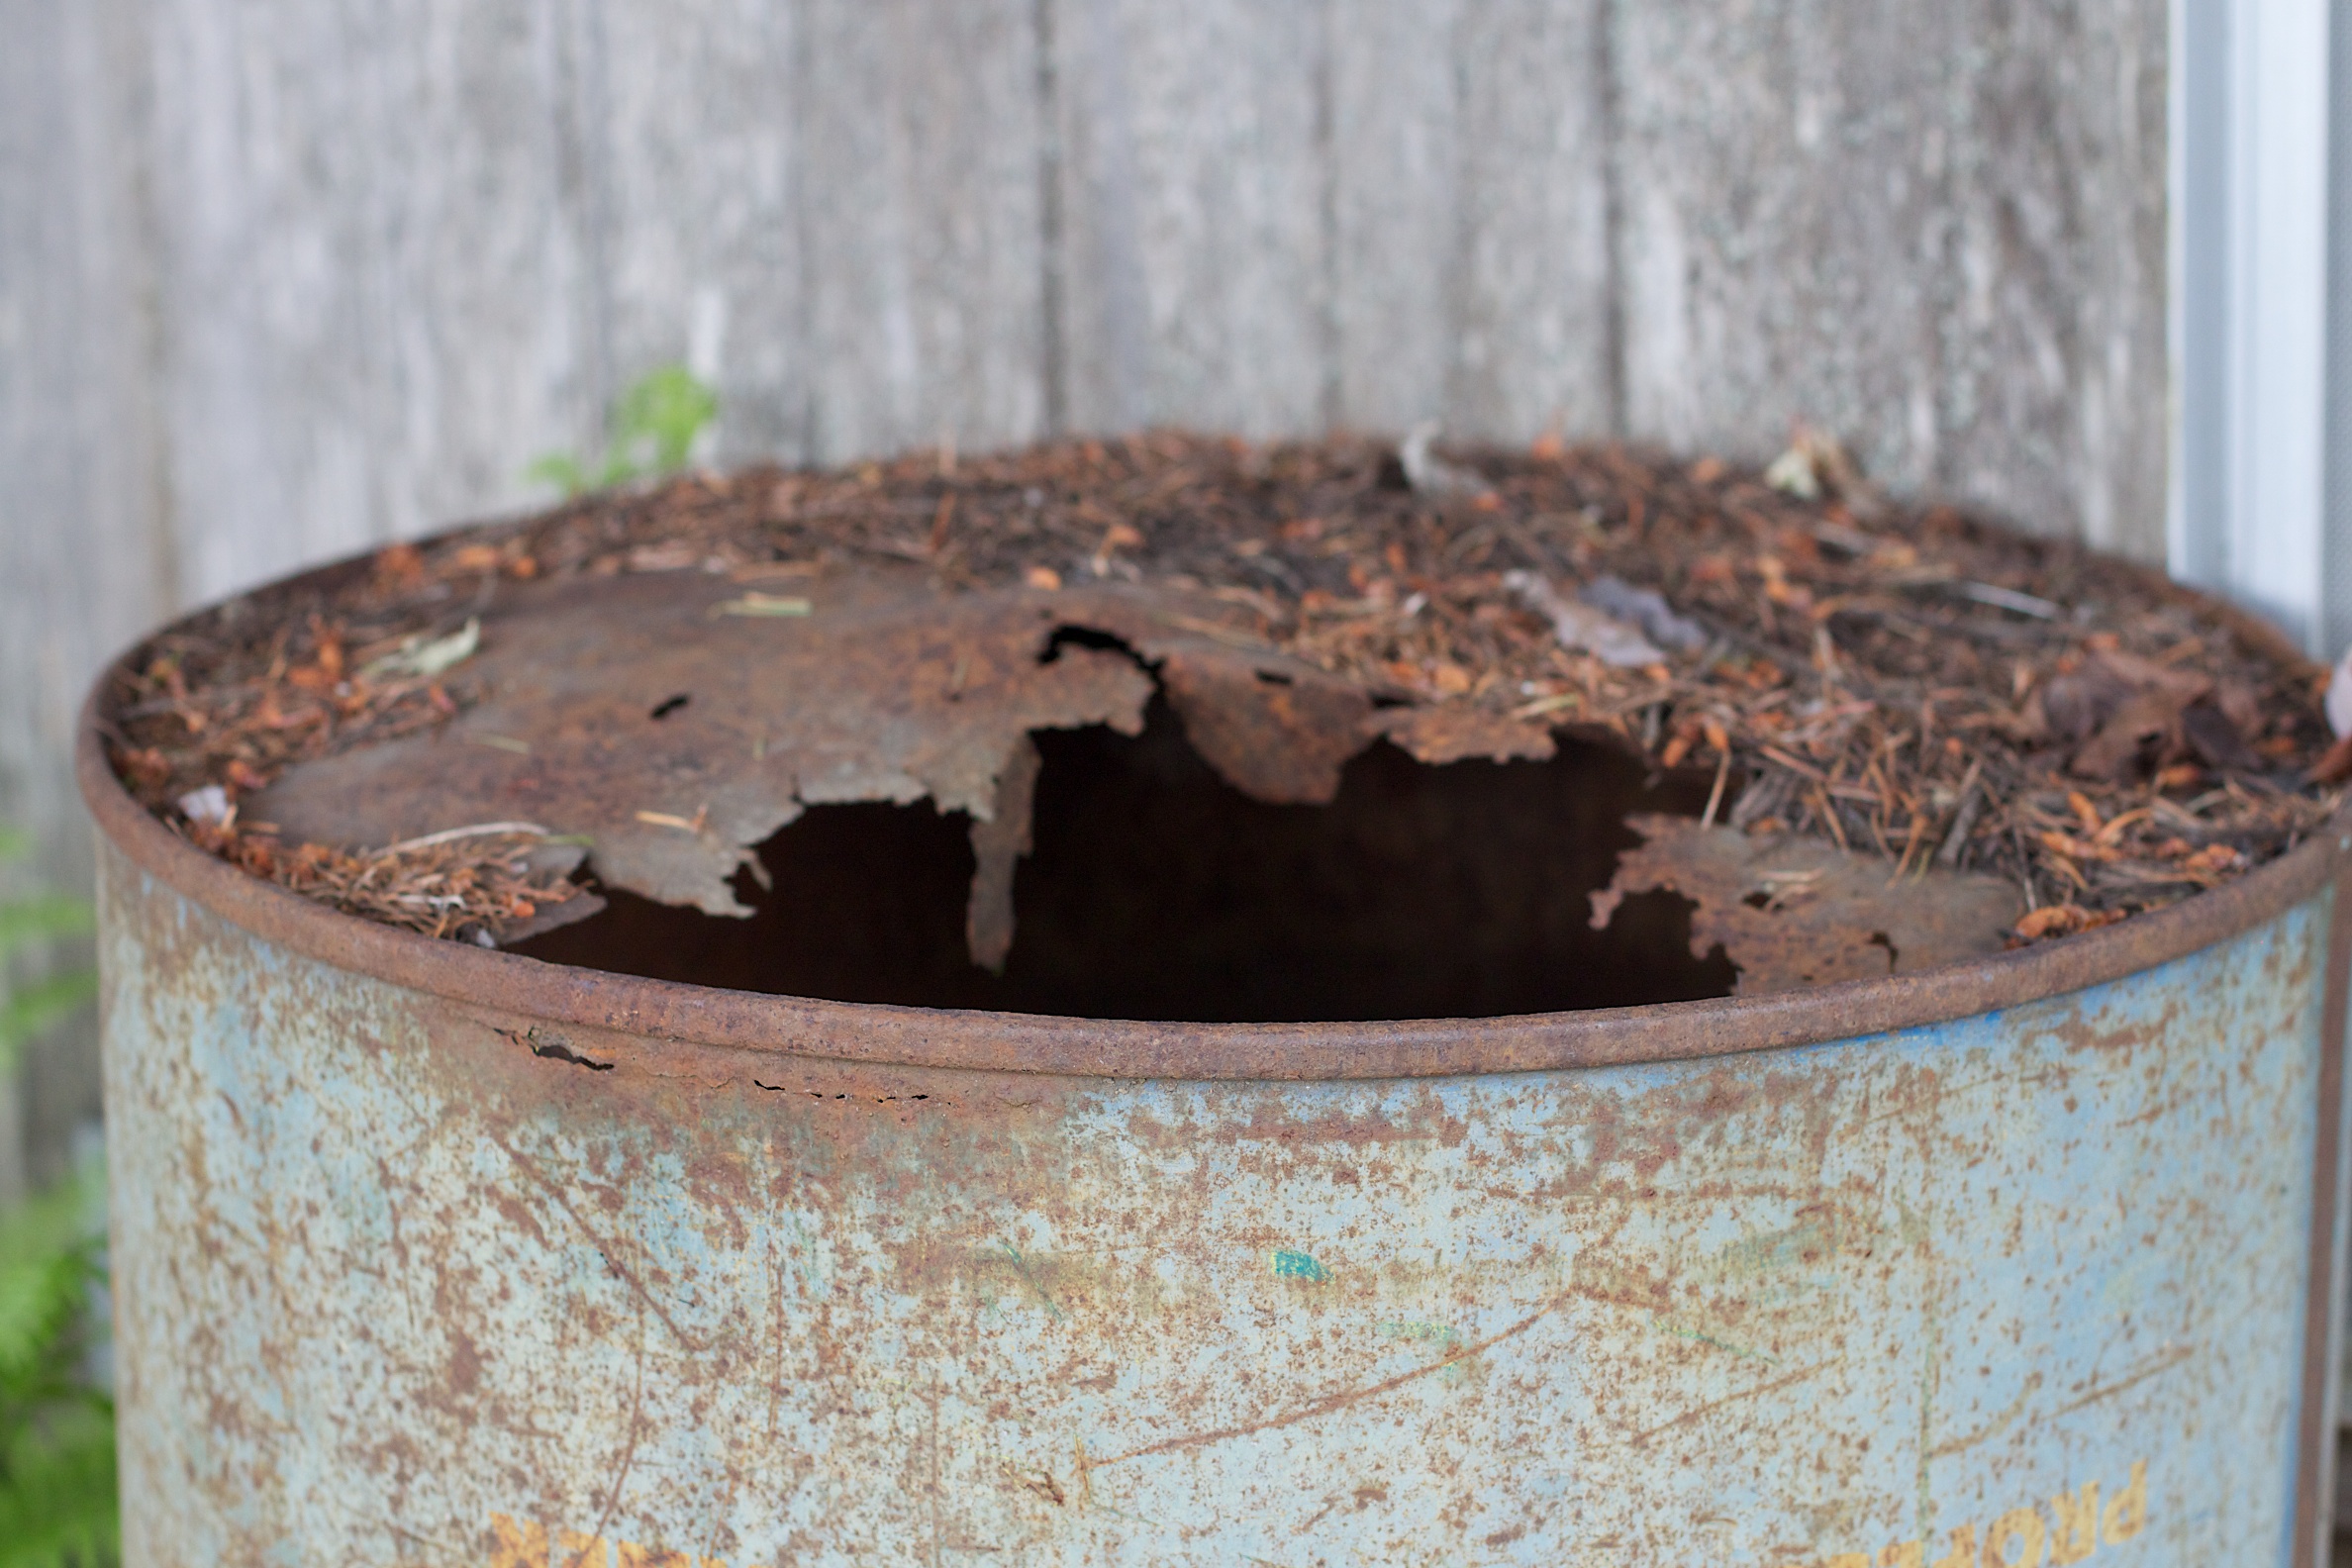
wood, food, soil, barrel, iron, odyssey, idaho, man made object